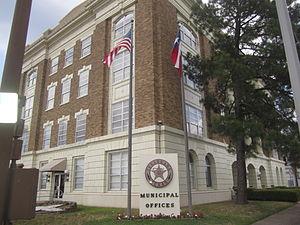
Texarkana est une ville des États-Unis, située au Texas, dans le comté de Bowie, à la frontière avec l'Arkansas, face à sa consœur homonyme.